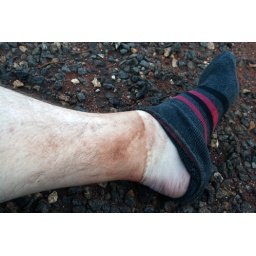
A ring of red dust around my ankle, above my sock, after walking the ten kilometres around Uluru (Ayers Rock).